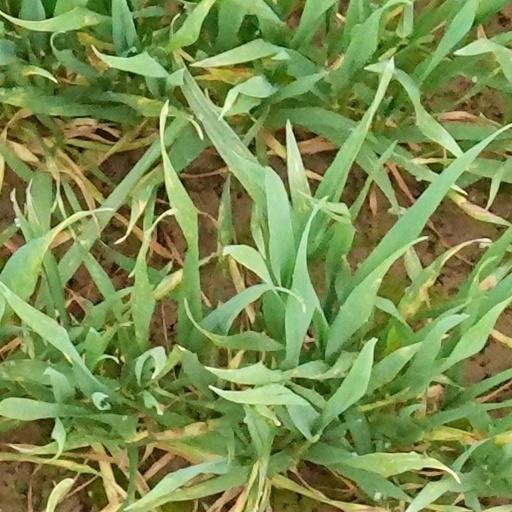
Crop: wheat